Woodruff House (Southington, Connecticut)

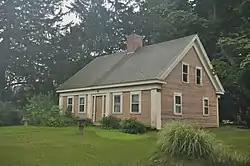

The Woodruff House is a historic house at 377 Berlin Street in Southington, Connecticut. Built about 1780, it is a well-preserved example of an 18th-century Cape with later Greek Revival styling. It was listed on the National Register of Historic Places in 1989.